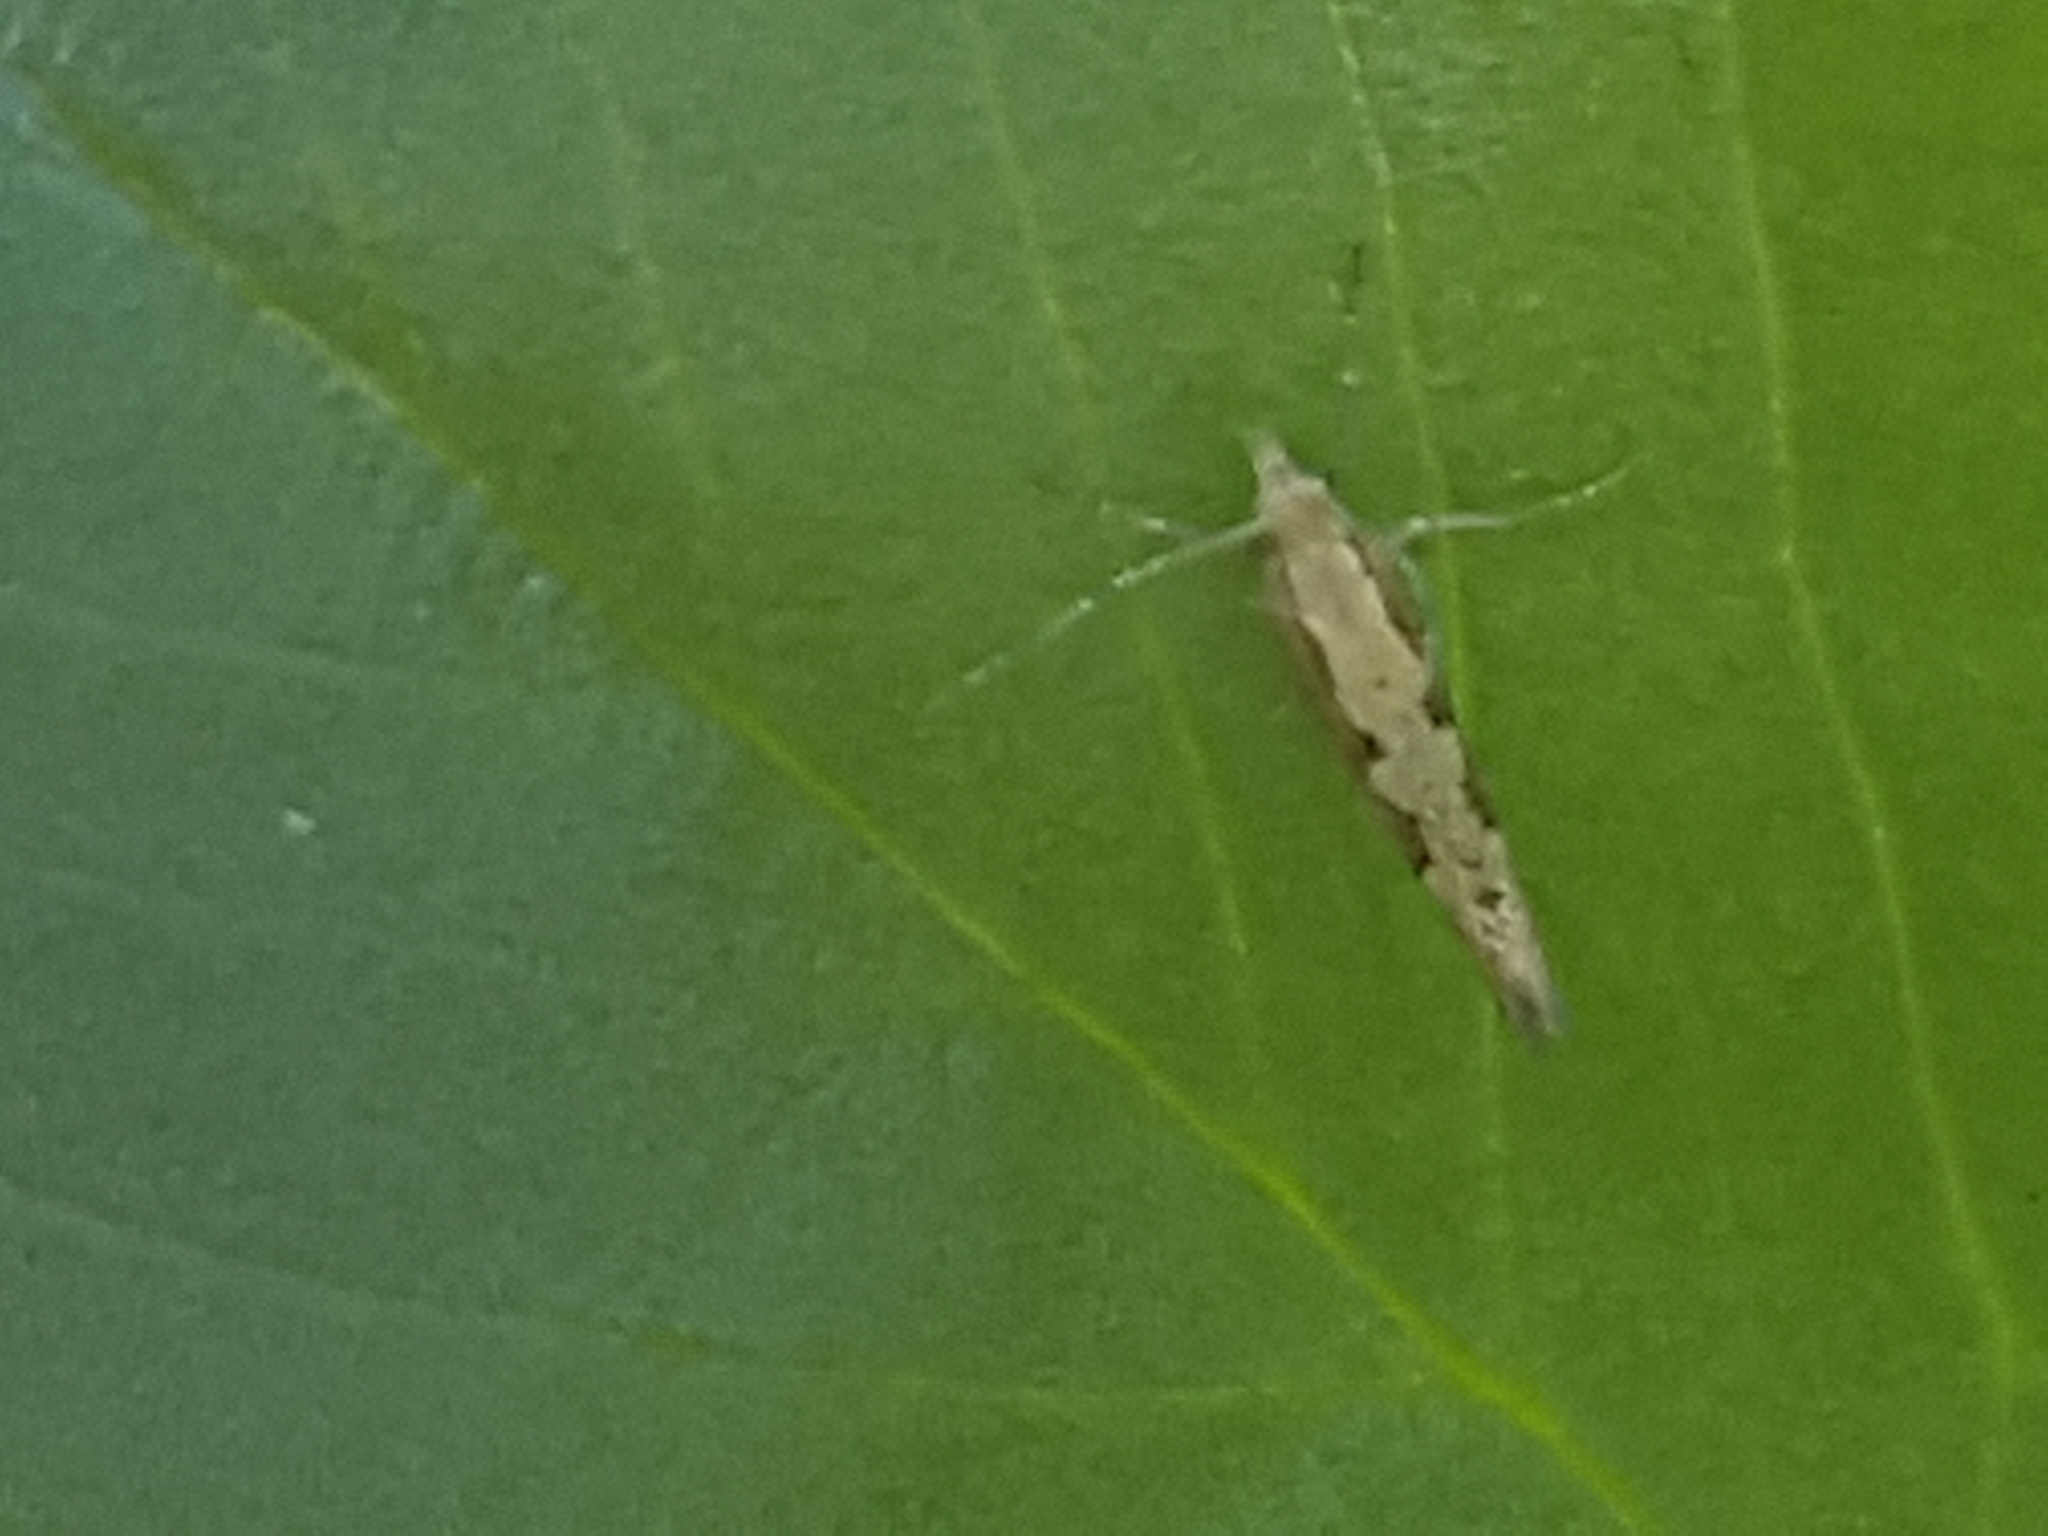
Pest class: diamondback_moth